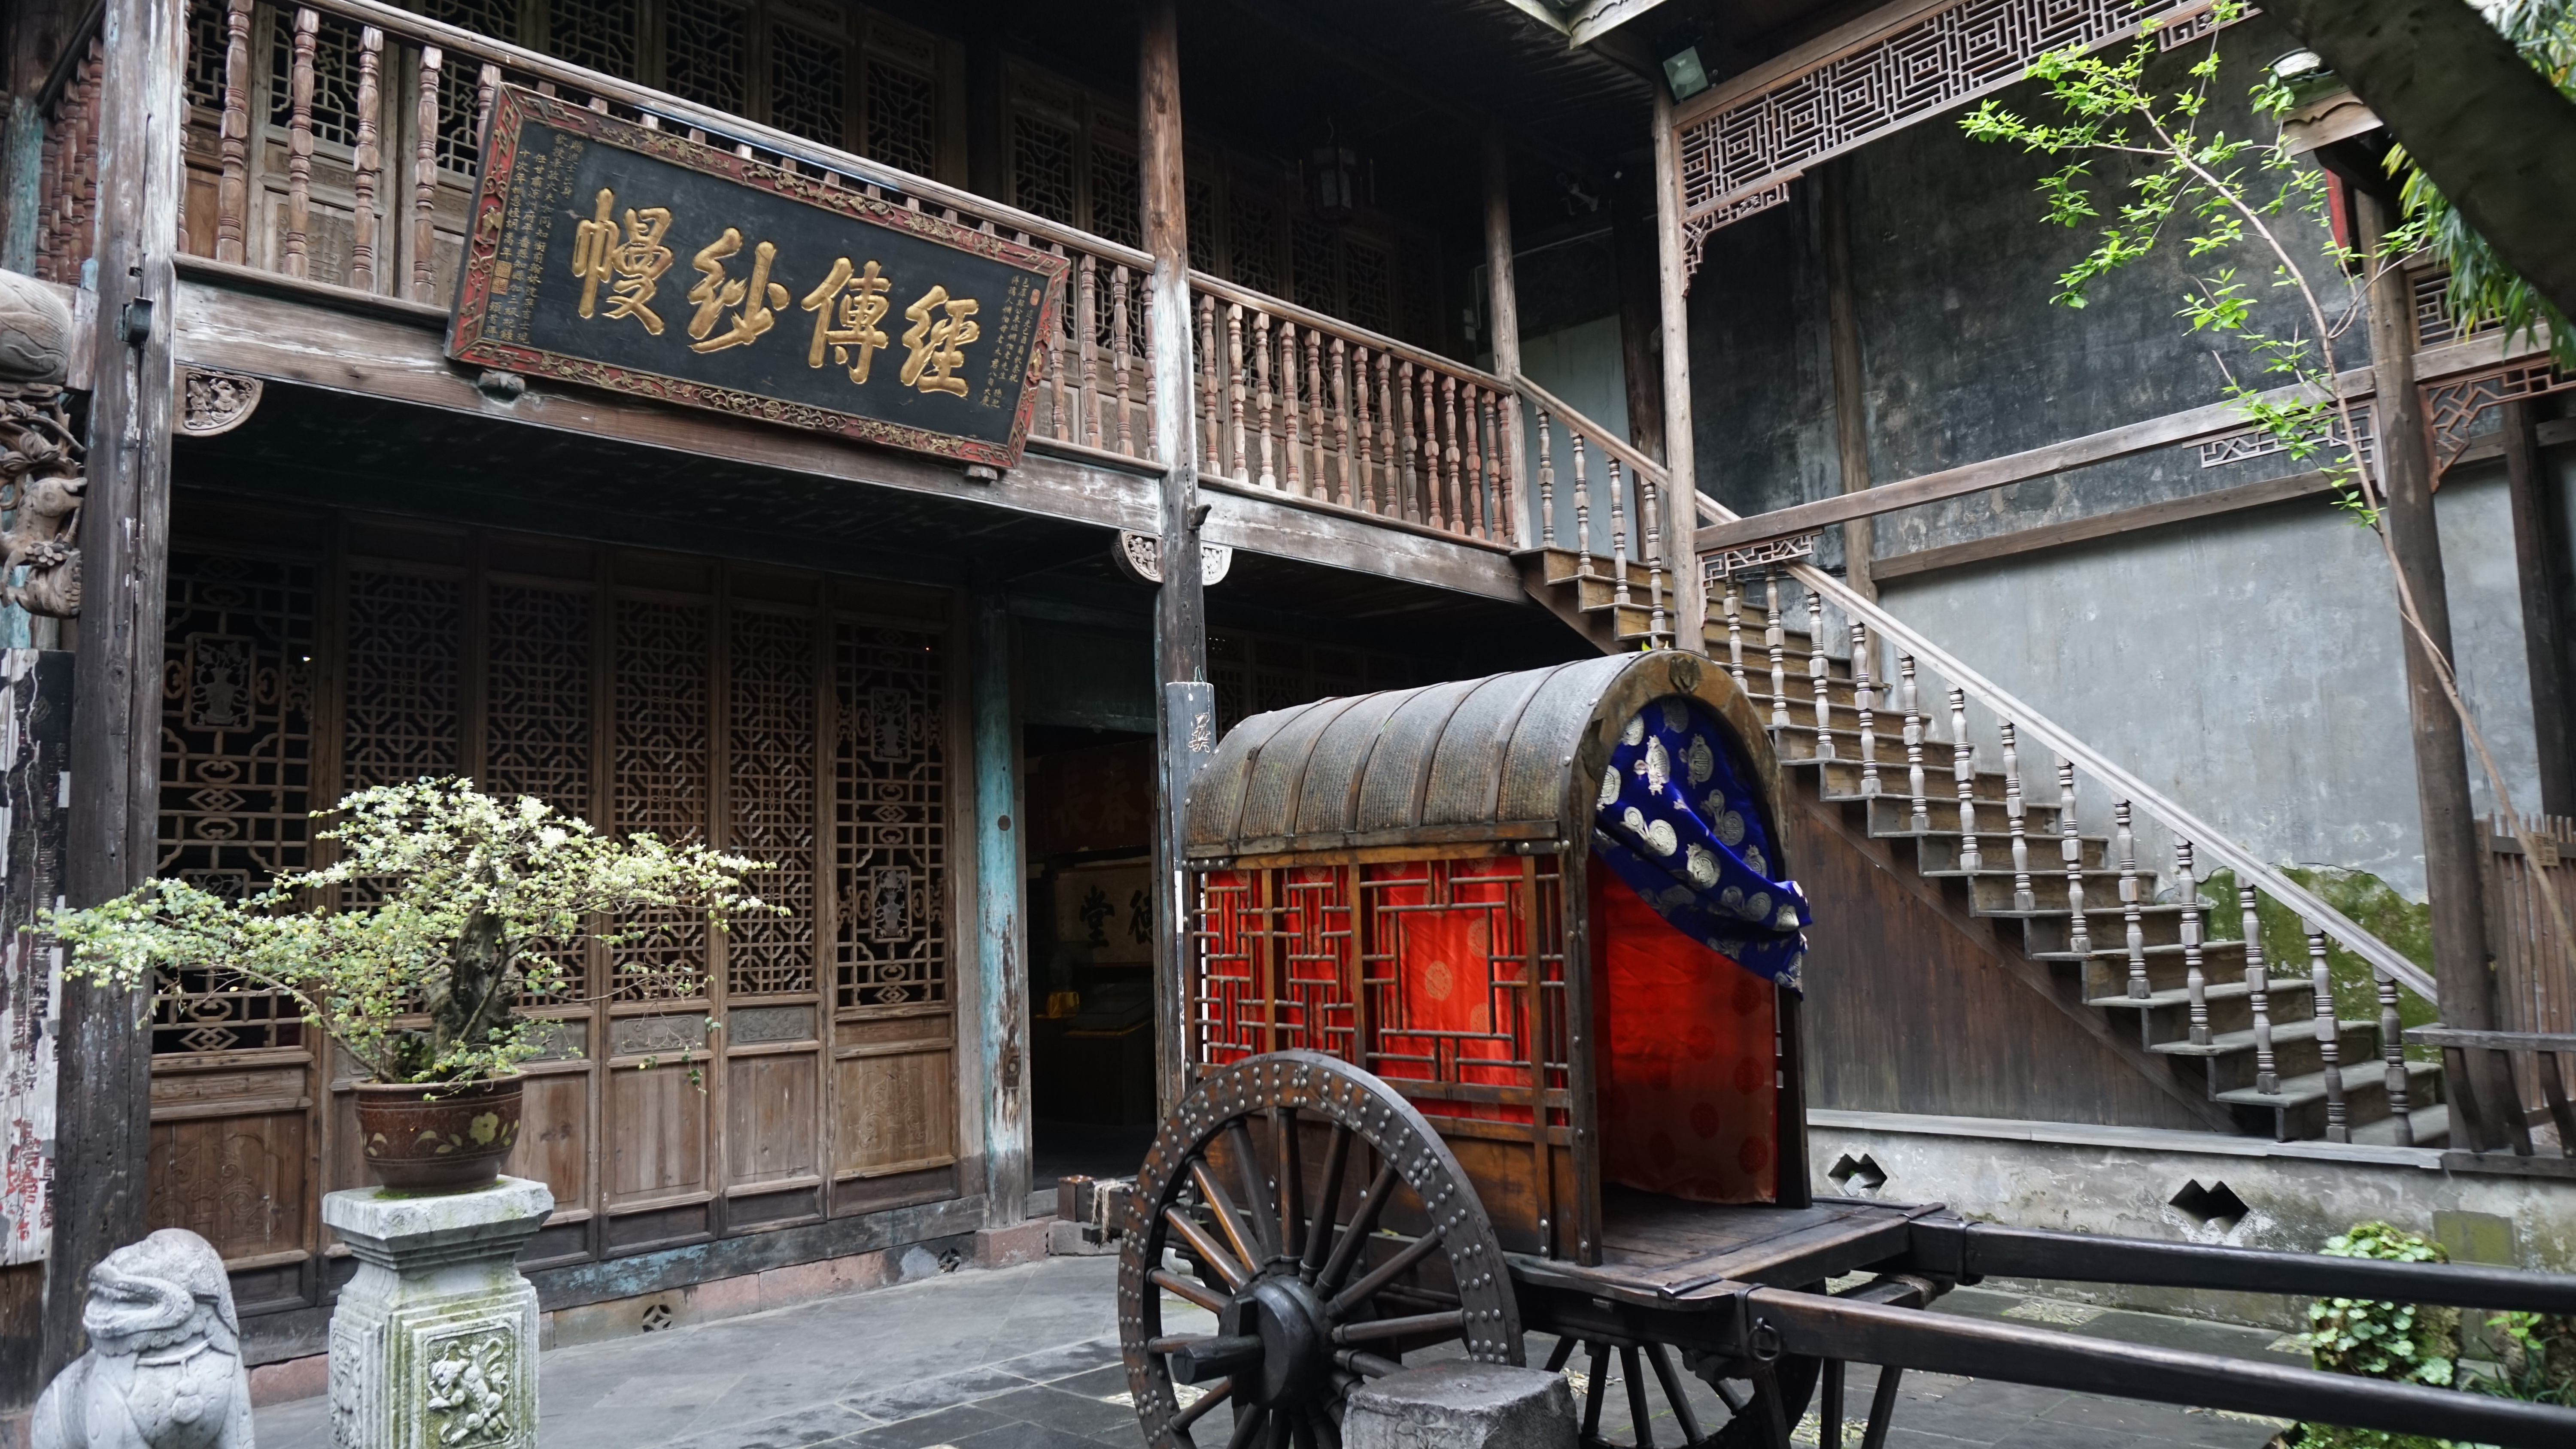
town, train, transport, vehicle, public transport, phoenix, the ancient town, urban area, former residence, rolling stock, shen congwen